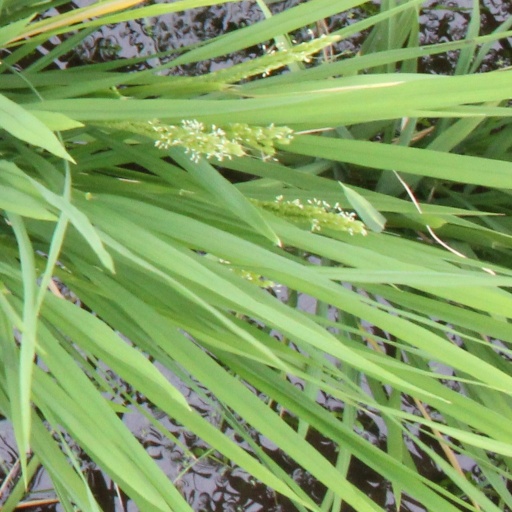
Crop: rice